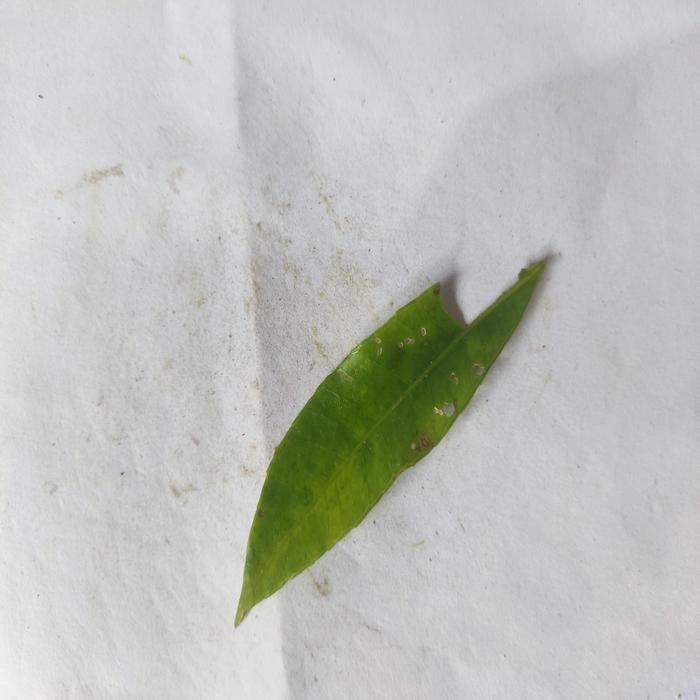
Crop: Hog Plum
Leaf condition: Anthracnose